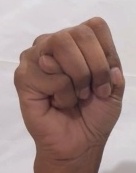
ASL sign: M